The Devil's Disciple (1959 film)

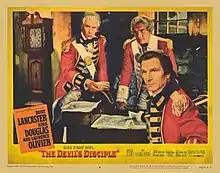
Original window card

The Devil's Disciple is a 1959 film adaptation of the 1897 George Bernard Shaw play "The Devil's Disciple". The Anglo-American film was directed by Guy Hamilton, who replaced Alexander Mackendrick, and starred Burt Lancaster, Kirk Douglas and Laurence Olivier. Mary Grant designed the film's costumes.